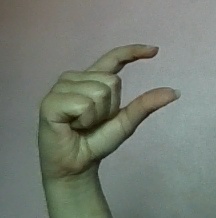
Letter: dal